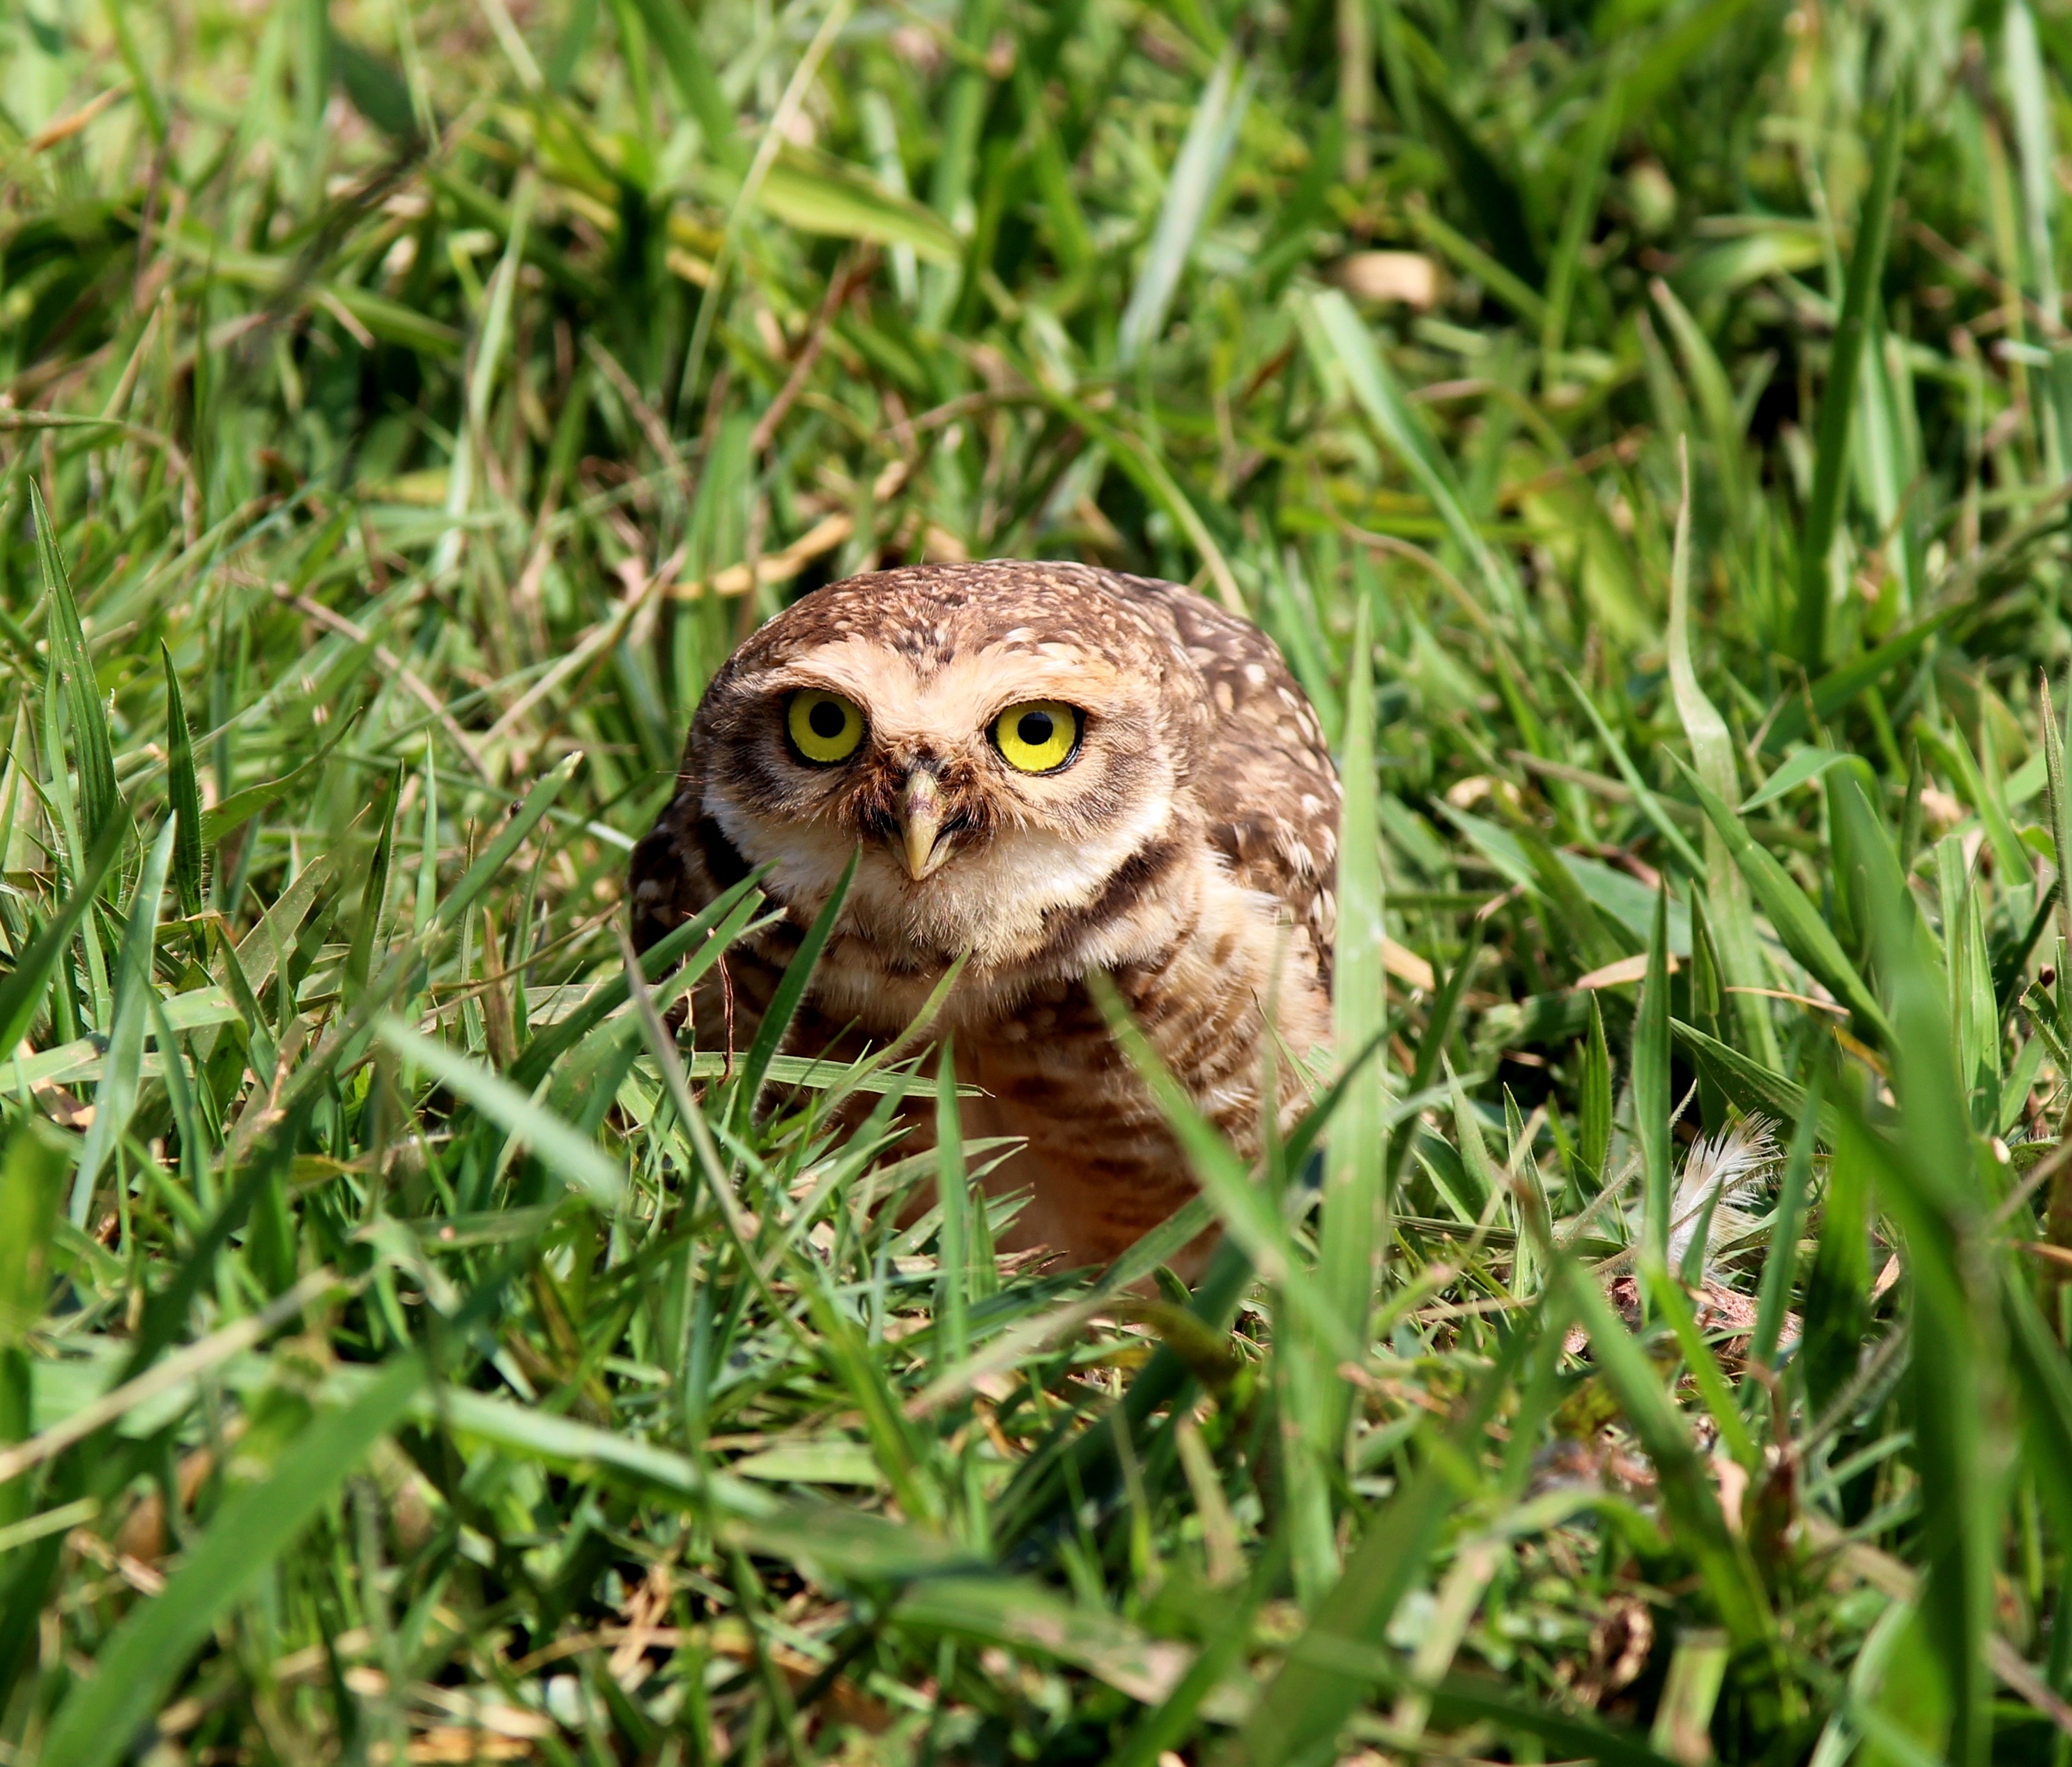
nature, grass, bird, hole, flower, looking, wildlife, wild, beak, owl, fauna, bird of prey, vertebrate, mad, nest, brasileira, green grass, burrowing owl